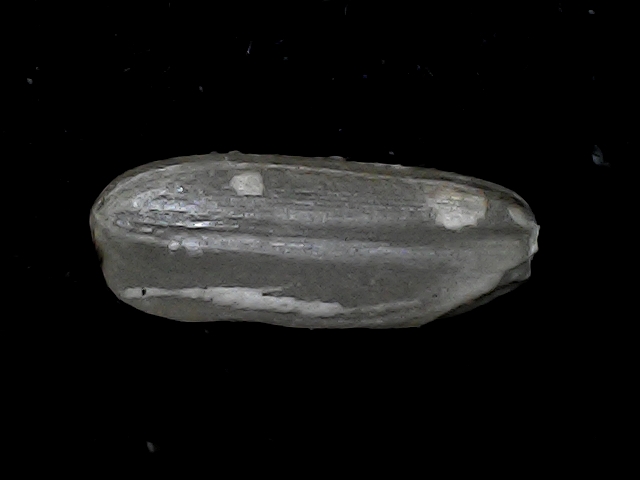
Rice variety: BD95